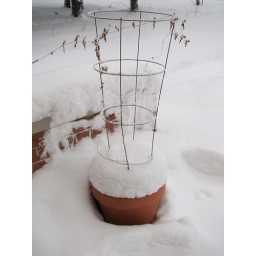
No more tomato plant in this pot